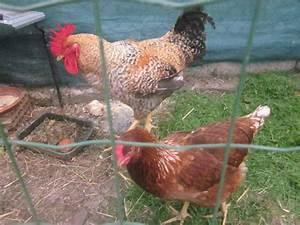
chicken